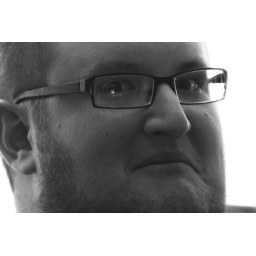
Too many video games. He's got racing cars still going in his eyes.